Alternative medicine

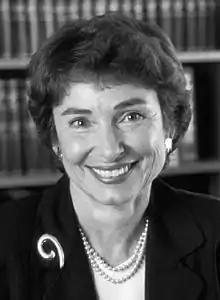
Marcia Angell: "There cannot be two kinds of medicine – conventional and alternative."

The terms "alternative medicine", "complementary medicine", "integrative medicine," "holistic medicine", "natural medicine", "unorthodox medicine", "fringe medicine", "unconventional medicine", and "new age medicine" are used interchangeably as having the same meaning and are almost synonymous in most contexts. Terminology has shifted over time, reflecting the preferred branding of practitioners. For example, the United States National Institutes of Health department studying alternative medicine, currently named the National Center for Complementary and Integrative Health (NCCIH), was established as the "Office of Alternative Medicine" (OAM) and was renamed the "National Center for Complementary and Alternative Medicine" (NCCAM) before obtaining its current name. Therapies are often framed as "natural" or "holistic", implicitly and intentionally suggesting that conventional medicine is "artificial" and "narrow in scope".